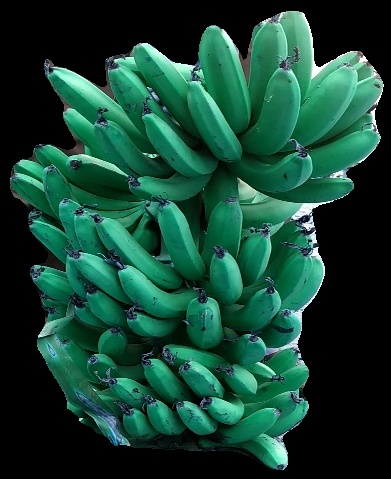
Variety: pachbale
Grade: grade1